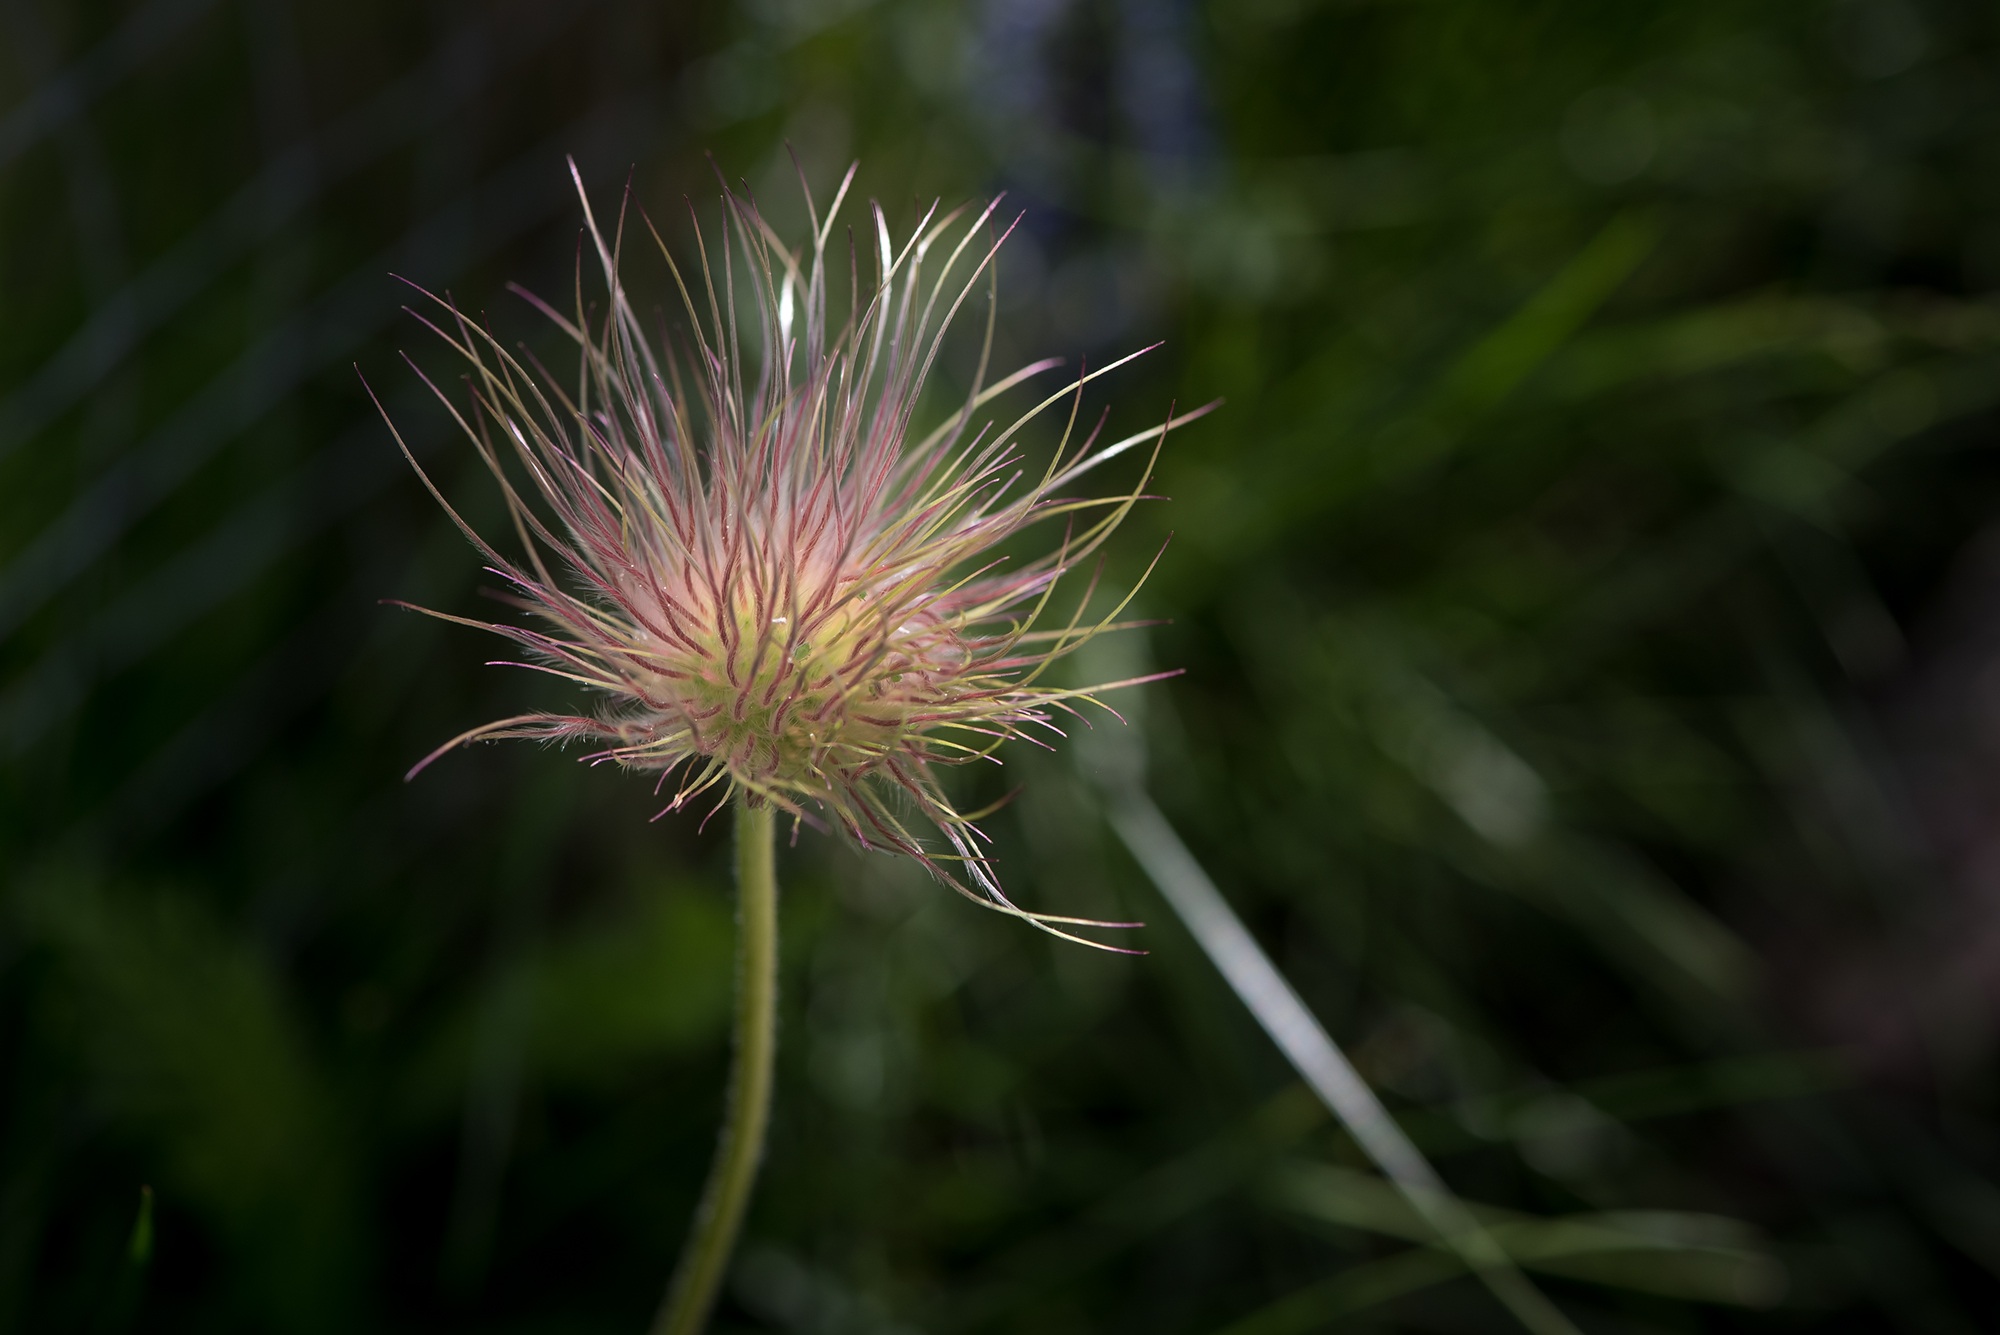
nature, grass, plant, photography, leaf, flower, macro, botany, close, flora, wildflower, close up, hairy, thistle, faded, spring flower, macro photography, pasqueflower, pasque flower, common pasque flower, flowering plant, daisy family, grass family, plant stem, land plant, thorns spines and prickles